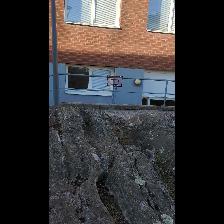
Label: NonHuman